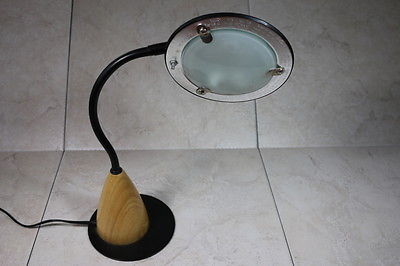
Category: lamp